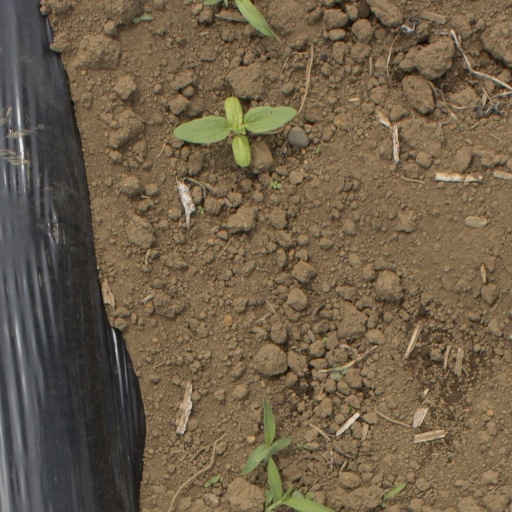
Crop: Jerusalem artichoke